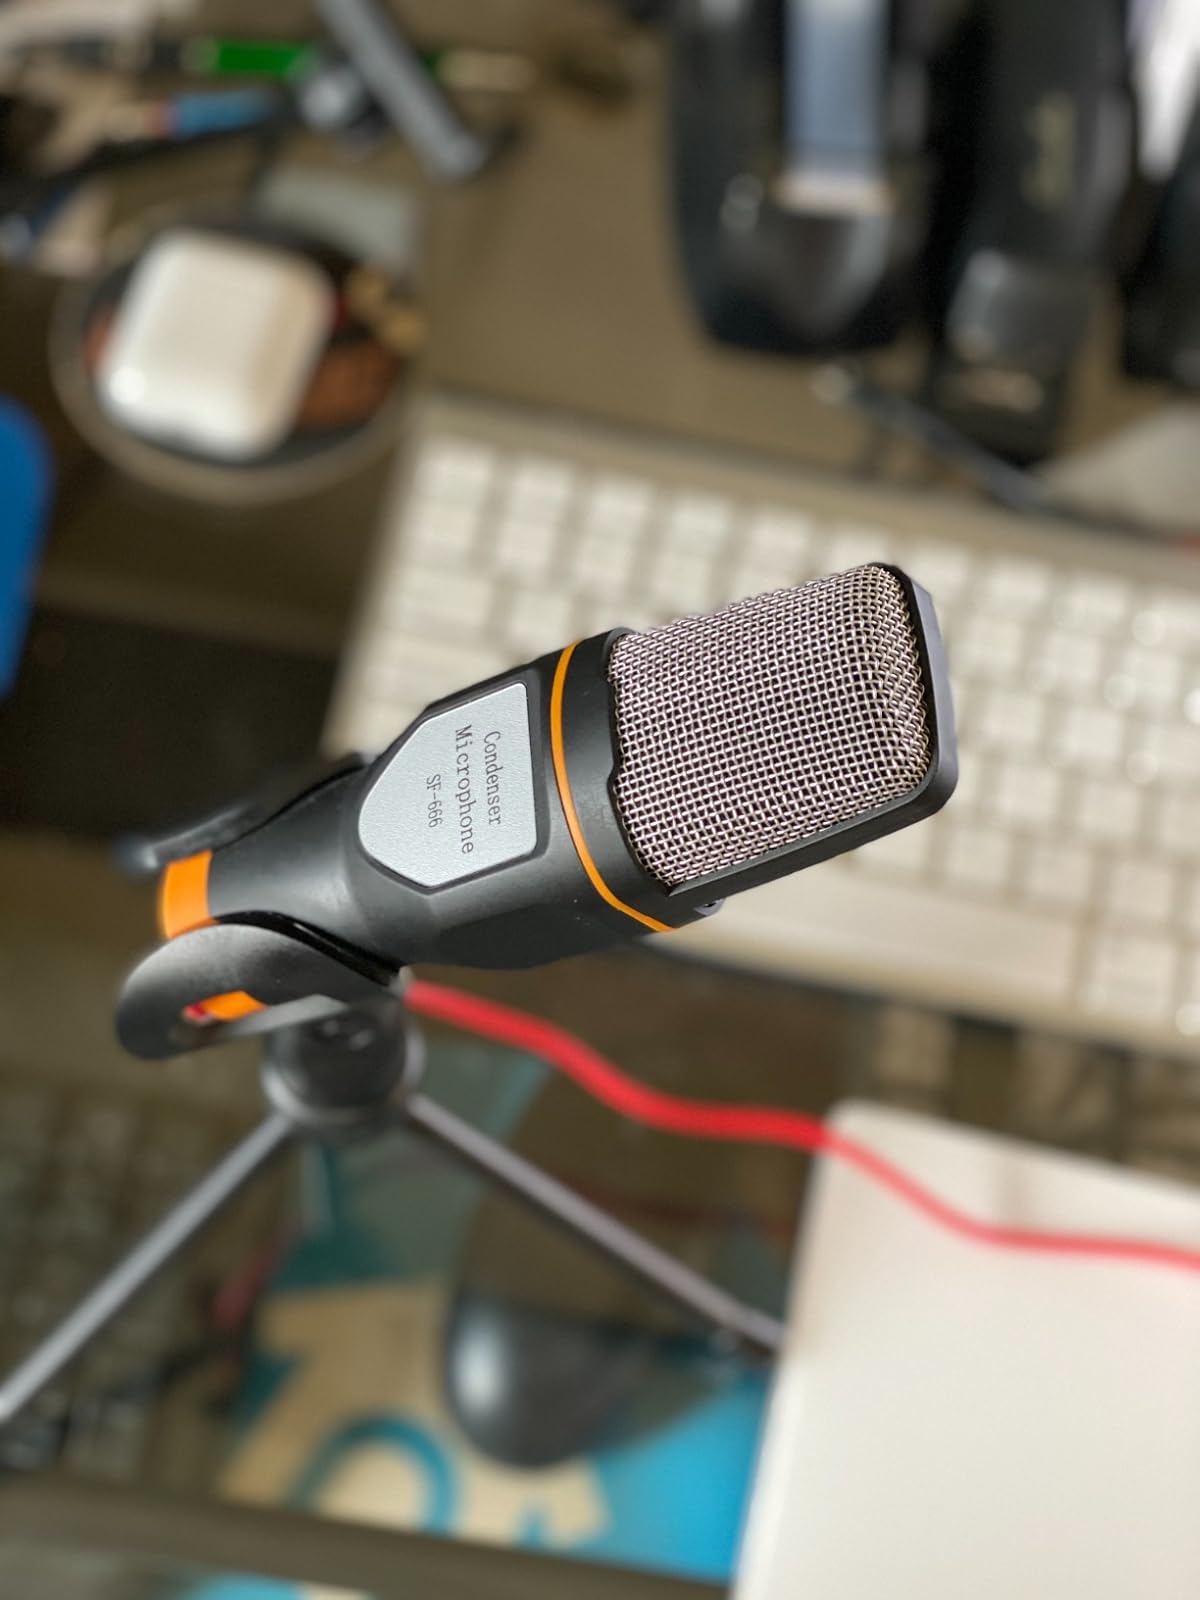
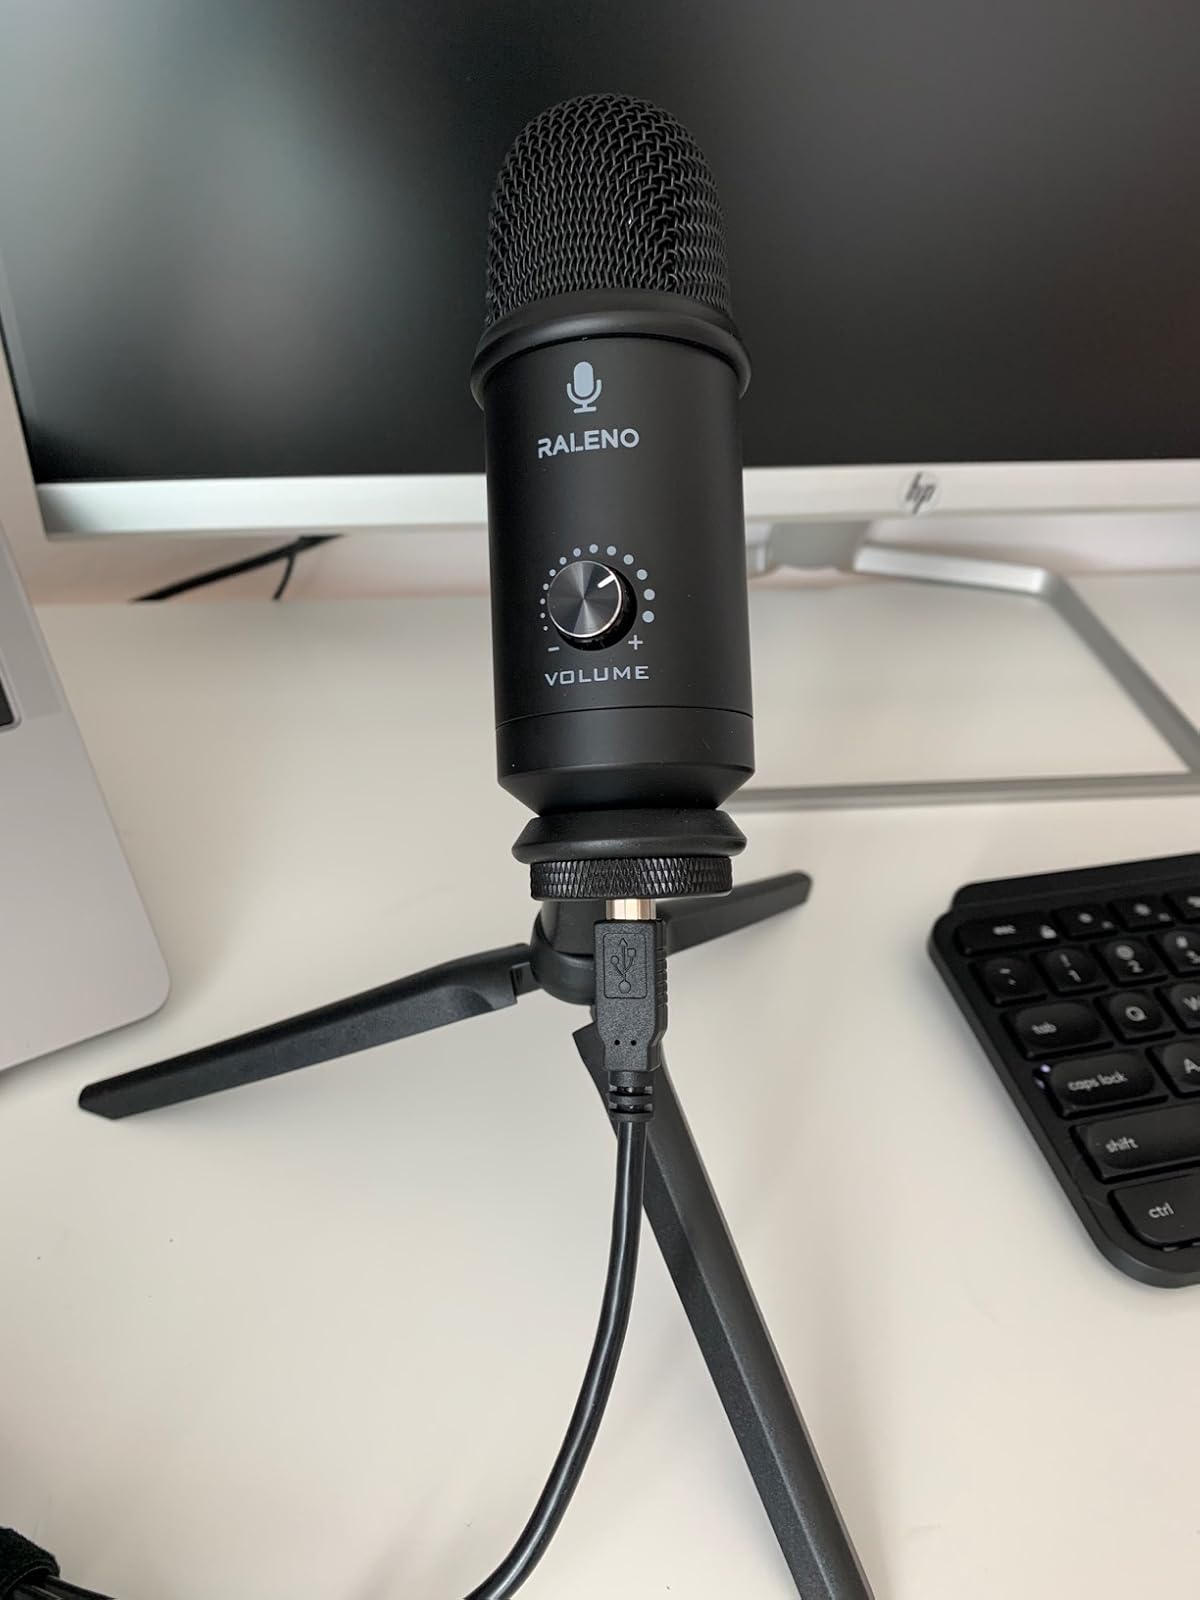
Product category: microphone
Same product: no